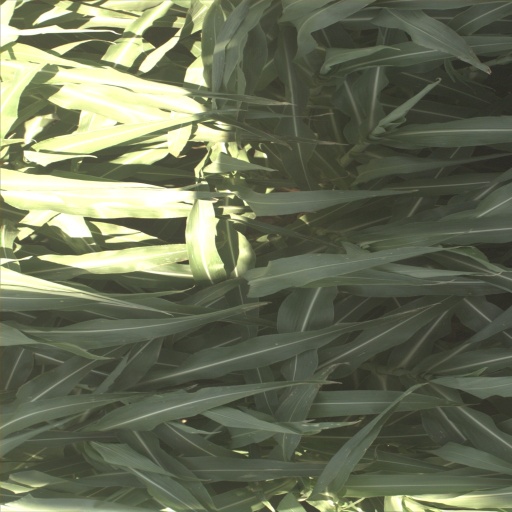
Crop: sorghum